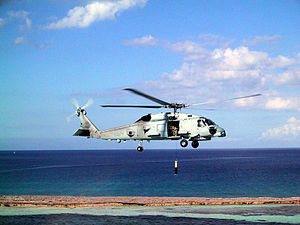
Antiubådskrigsførelse / Atomubåde – tiden efter anden verdenskrig / Luftbåren ASW
En ASW-helikopter (i dette tilfælde en MH-60R Seahawk) sænker en dyppe-sonar – en sonar, som dyppes i havet fra helikopteren, som så kan lytte efter ubåde. Sådanne helikoptere bruges i stor udstrækning af større skibe under ASW-operationer.
Antiubådskrigsførelse, fra engelsk anti-submarine warfare, forkortet ASW er det begreb, der bruges for at beskrive detektionen af, jagten på og en eventuel ødelæggelse af fjendtlige ubåde. Der findes ASW-systemer til fly, helikoptere, skibe og i ubåde.